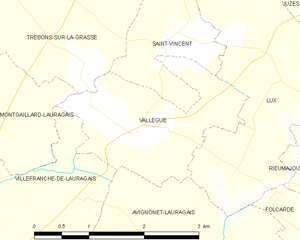
Vallègue est une commune française située dans le département de la Haute-Garonne, en région Occitanie.